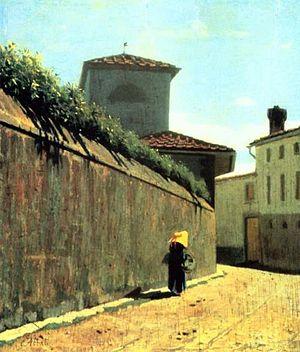
Giuseppe Abbati est un peintre italien du mouvement des Macchiaioli au XIXᵉ siècle.